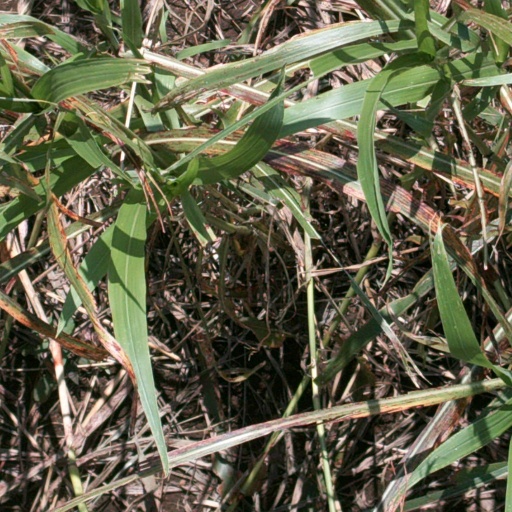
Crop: sorghum